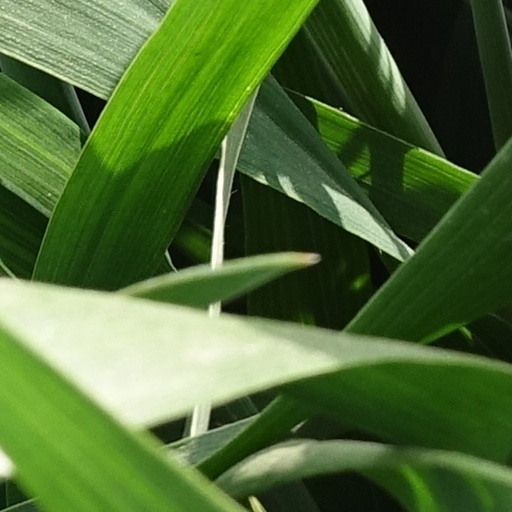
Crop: wheat